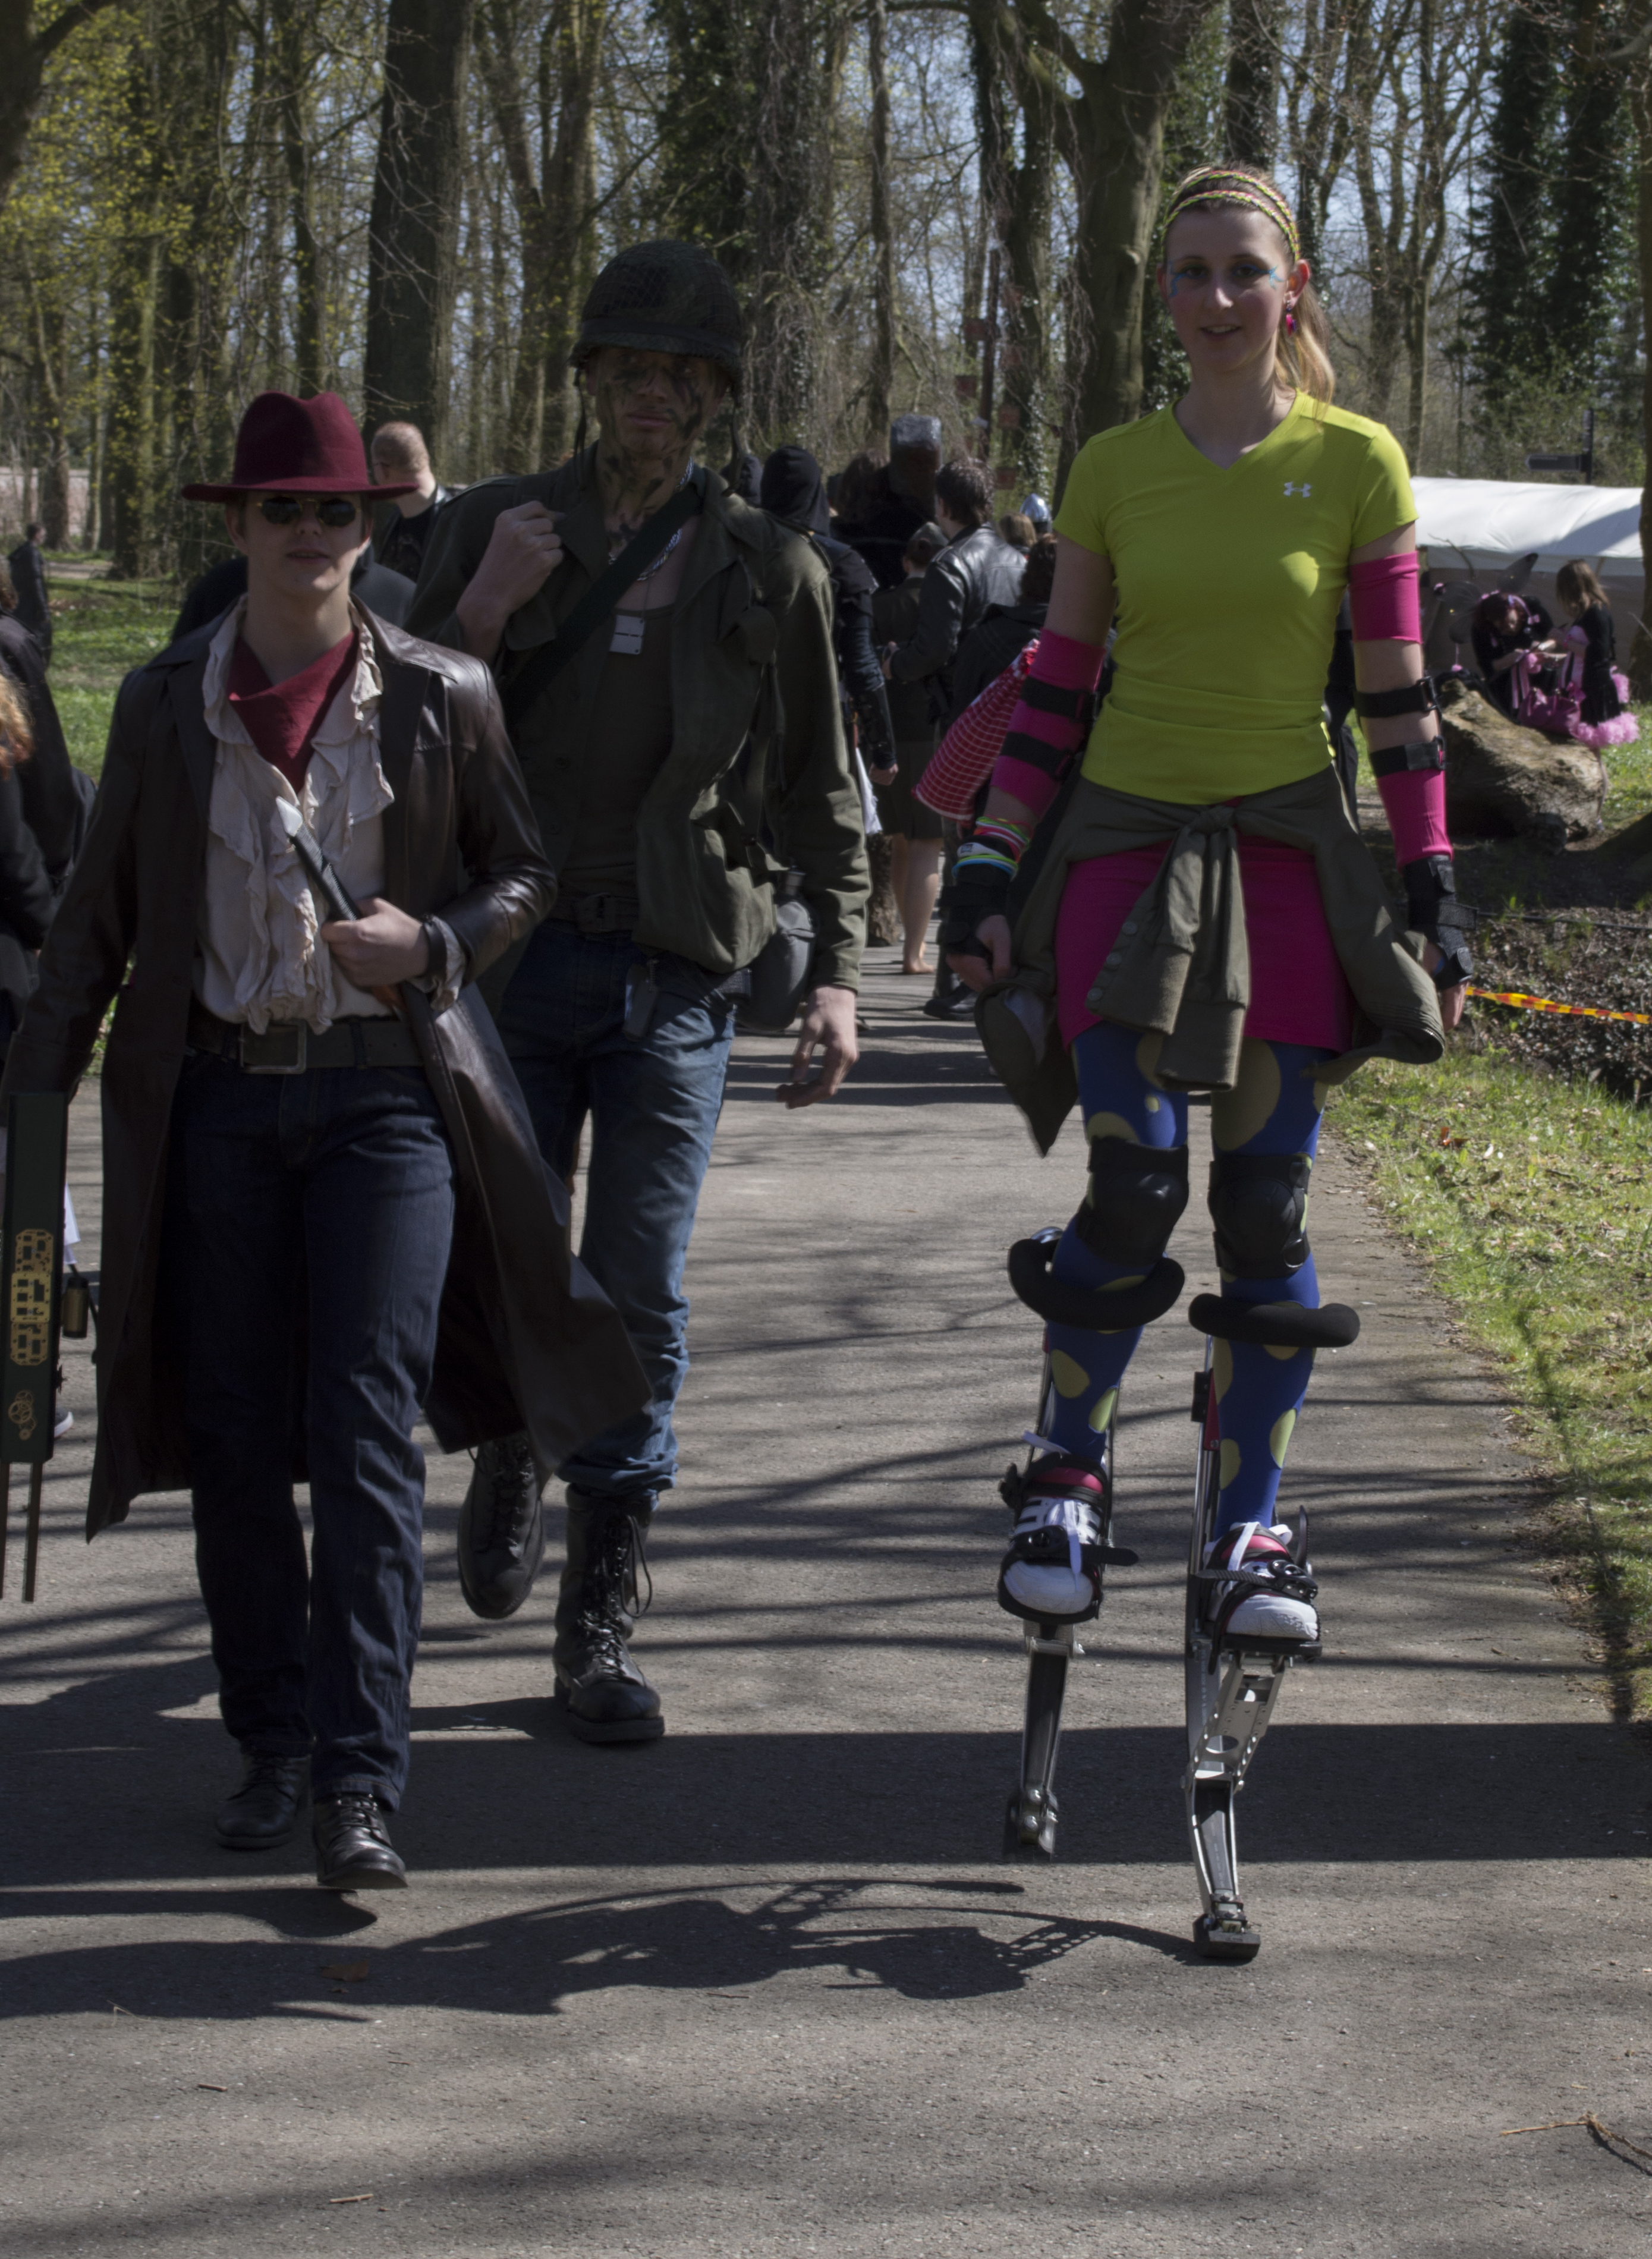
outdoor, walking, people, photography, running, photo, nikon, holland, festival, nederland, netherlands, 2013, fun, sports, dutch, footwear, outdoorphotography, picture, photograph, fotos, foto, fotografie, fantasy, elf, event, endurance, costume, fair, paulvandevelde, pdvandevelde, padagudaloma, dordrecht, nederlandinfotos, evenementenfotografie, pvdvfotografie, pdvandeveldedordrecht, nederlandsefotografie, dutchphotogaraphy, totallydutch, fotografienederland, hollandsefotografie, fotografieholland, haarzuilens, dehaar, elfia, kasteeldehaar, elffantasyfair, elfiahaarzuilens, fantasyevent, elfia2013, wwwelfiacom, dwarveshobbits, springveren